Boulevard Soult

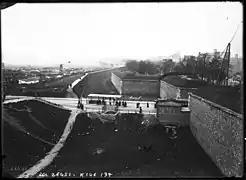
A portion of the Thiers wall, near Porte de Versailles, before it was torn down and replaced by an "autoroute".

The French war department had completed the Thiers wallincluding fortifications, a dry moat, a "Rue Militaire" and a large bermaround 1840. In 1859, the military engineering service gave conditional control to the Paris city council. The expansion of the land area of Paris in 1860, by annexing bordering communities, created a situation where everything within the Thiers wall was Paris and everything without was not. The Thiers wall, with its accompanying berm and moat, led to a profound disruption and complication of the synergistic relationship between Paris and its suburbs.